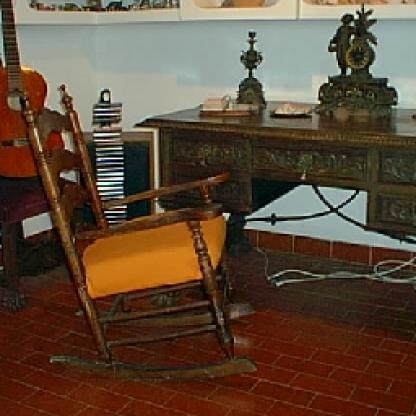
Scene: Indoor